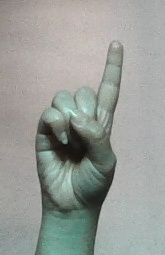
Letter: bb